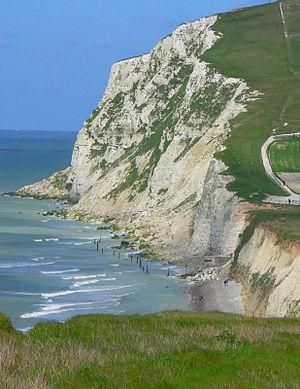
Le cap Blanc-Nez est un cap situé à Escalles dans le Pas-de-Calais, à 10 km de la ville de Calais et environ 25 km de Boulogne-sur-Mer. Il s'agit de la falaise la plus septentrionale de France.